History of Mohun Bagan Super Giant

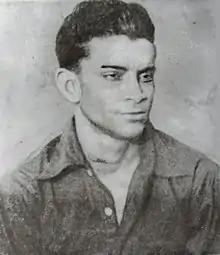
Karuna Bhattacharya, a long-time associate of Mohun Bagan as a player and later as secretary and coach of the team.

Renowned barrister Shailendra Nath Banerjee became the secretary of the club with the turn of the decade. In 1931 the club acquired the services of highly skilled players like, Karuna 'Habla' Bhattacharya and Syed Abdus Samad. In 1933, Gostho Pal, who lead the club for 5 years from 1921, got selected as the captain of IFA XI representing India for an away match against Ceylon, but the following year, due to injury, his partner in defence Dr. Sanmatha Dutta led the tour to South Africa for a series of matches. 1935 saw a great change in Mohun Bagan's tradition of playing with bare-feet when on the behest of Abdul Hamid, a renowned player from Quetta, the club decided to use boots mandatorily for the first time. In 1937, Mohun Bagan originally faced off against a foreign team – an English amateur club Islington Corinthians, who were on a world tour; but narrowly lost by 1–0. In 1938 the tradition of Mohun Bagan players leading IFA teams continued with Karuna Bhattacharya captaining a side to Australia, where he also scored against Australia as well as Football Queensland team during the tour. In the late-1930s both Umapati Kumar and Gostha Pal retired, but the squad got competent reinforcements – Anil Dey in half back position and Satyen 'Mana' Guin in attack, who a right winger was nicknamed ""Racing Deer"" for his speed along the flanks. Mohun Bagan also broke a 29-year-old barren run in Trades Cup, in 1938. Captained by Bimal Mukherjee, Mohun Bagan broke their long wait for a major trophy in 1939 when they won their first ever Calcutta Football League title. Significantly, Mohun Bagan also celebrated its golden jubilee the same year, which was marked with celebrations across the city, match organized featuring renowned former players and, medals and jerseys were distributed to the players. From 1933 to 1939 the club won 29 trophies, also out of 23 derbies, was victorious 12 times, including 1 walkover win, drew 10 matches and lost only once.